Kumari Rukmani

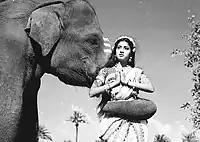
Rukmani in 1945 film "Sri Valli"

She featured in many films together with T. P. Rajalakshmi. Her first film as heroine was Sri Valli in which she acted as Valli paired with T. R. Mahalingam.